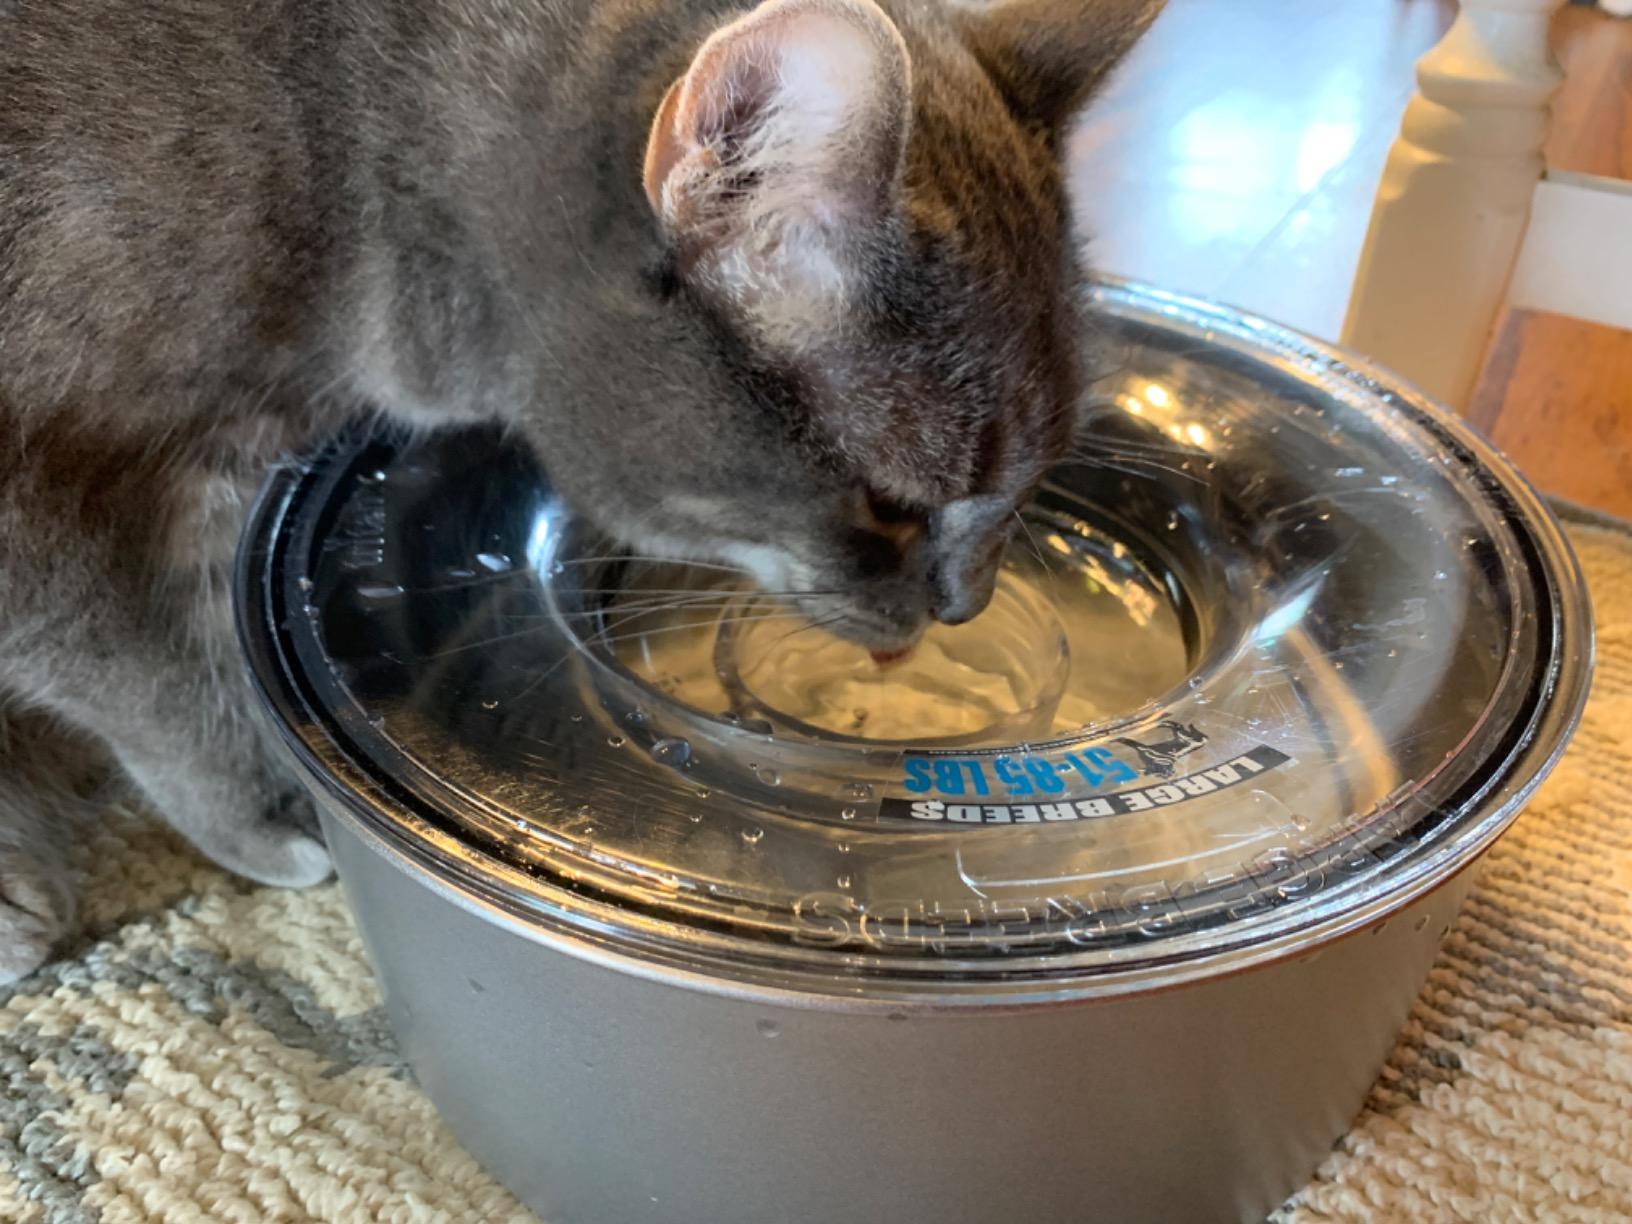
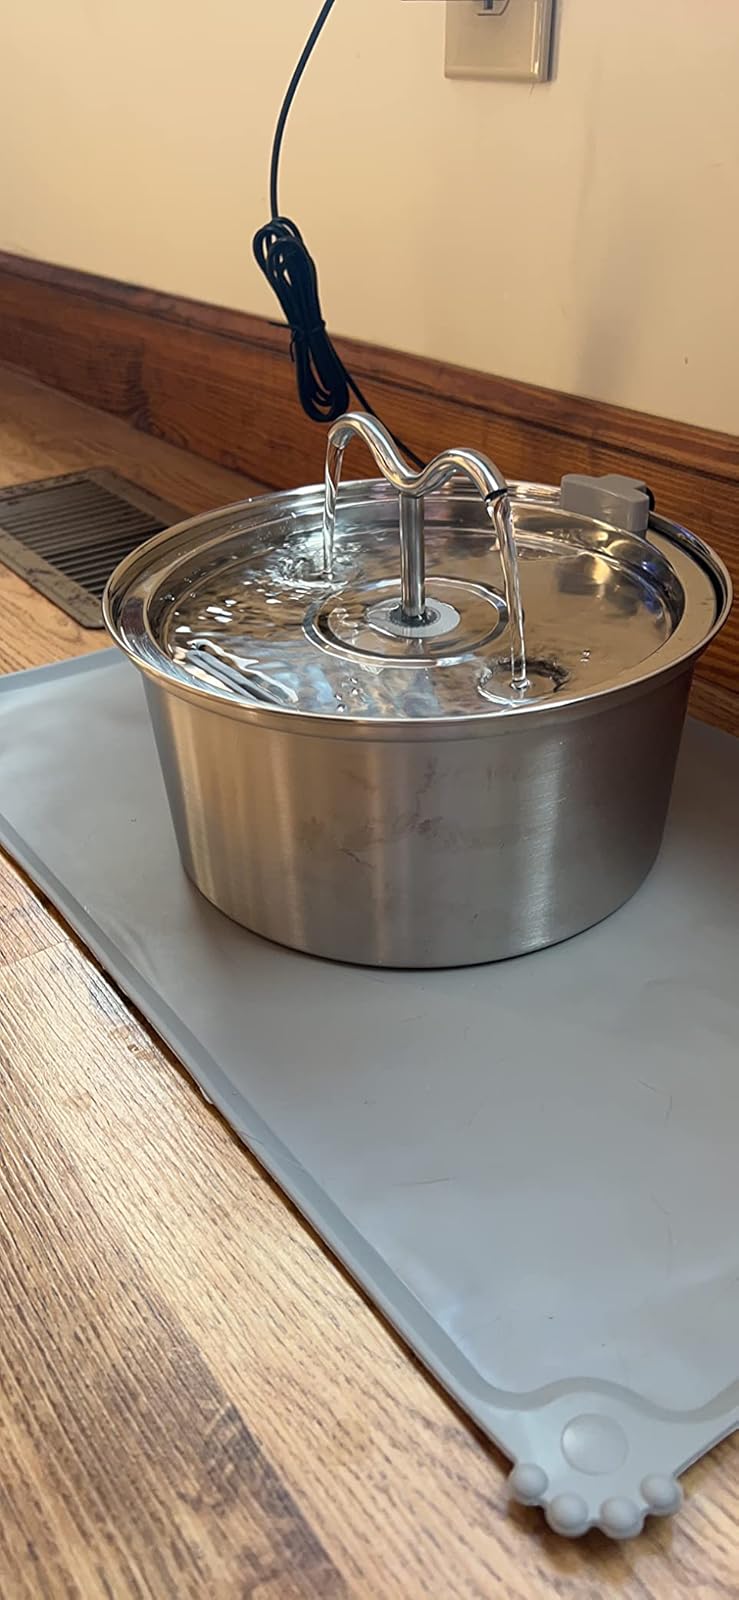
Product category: items_bowl
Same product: no